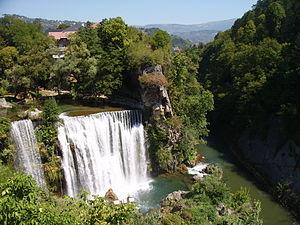
Jajce est une ville et une municipalité de Bosnie-Herzégovine située dans le canton de Bosnie centrale et dans la Fédération de Bosnie-et-Herzégovine. Selon les premiers résultats du recensement bosnien de 2013, la ville intra muros compte 8 087 habitants et la municipalité 30 758.